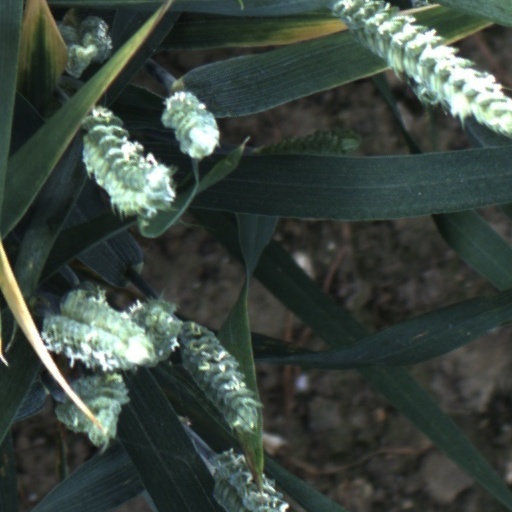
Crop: wheat